Manureva

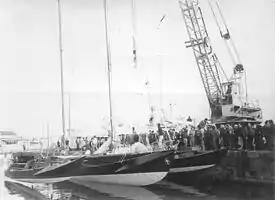
"Manureva" some days before the start of the first Route du Rhum.

Manureva (originally named Pen Duick IV) was a custom-built racing trimaran famous for being the first oceangoing multihull racing sailboat, opening the path to the supremacy in speed of this kind of boat over monohulls. She won the 1972 Single-Handed Trans-Atlantic Race, skippered by Alain Colas, and was lost at sea with Colas during the first "Route du Rhum" transatlantic solo race in 1978.